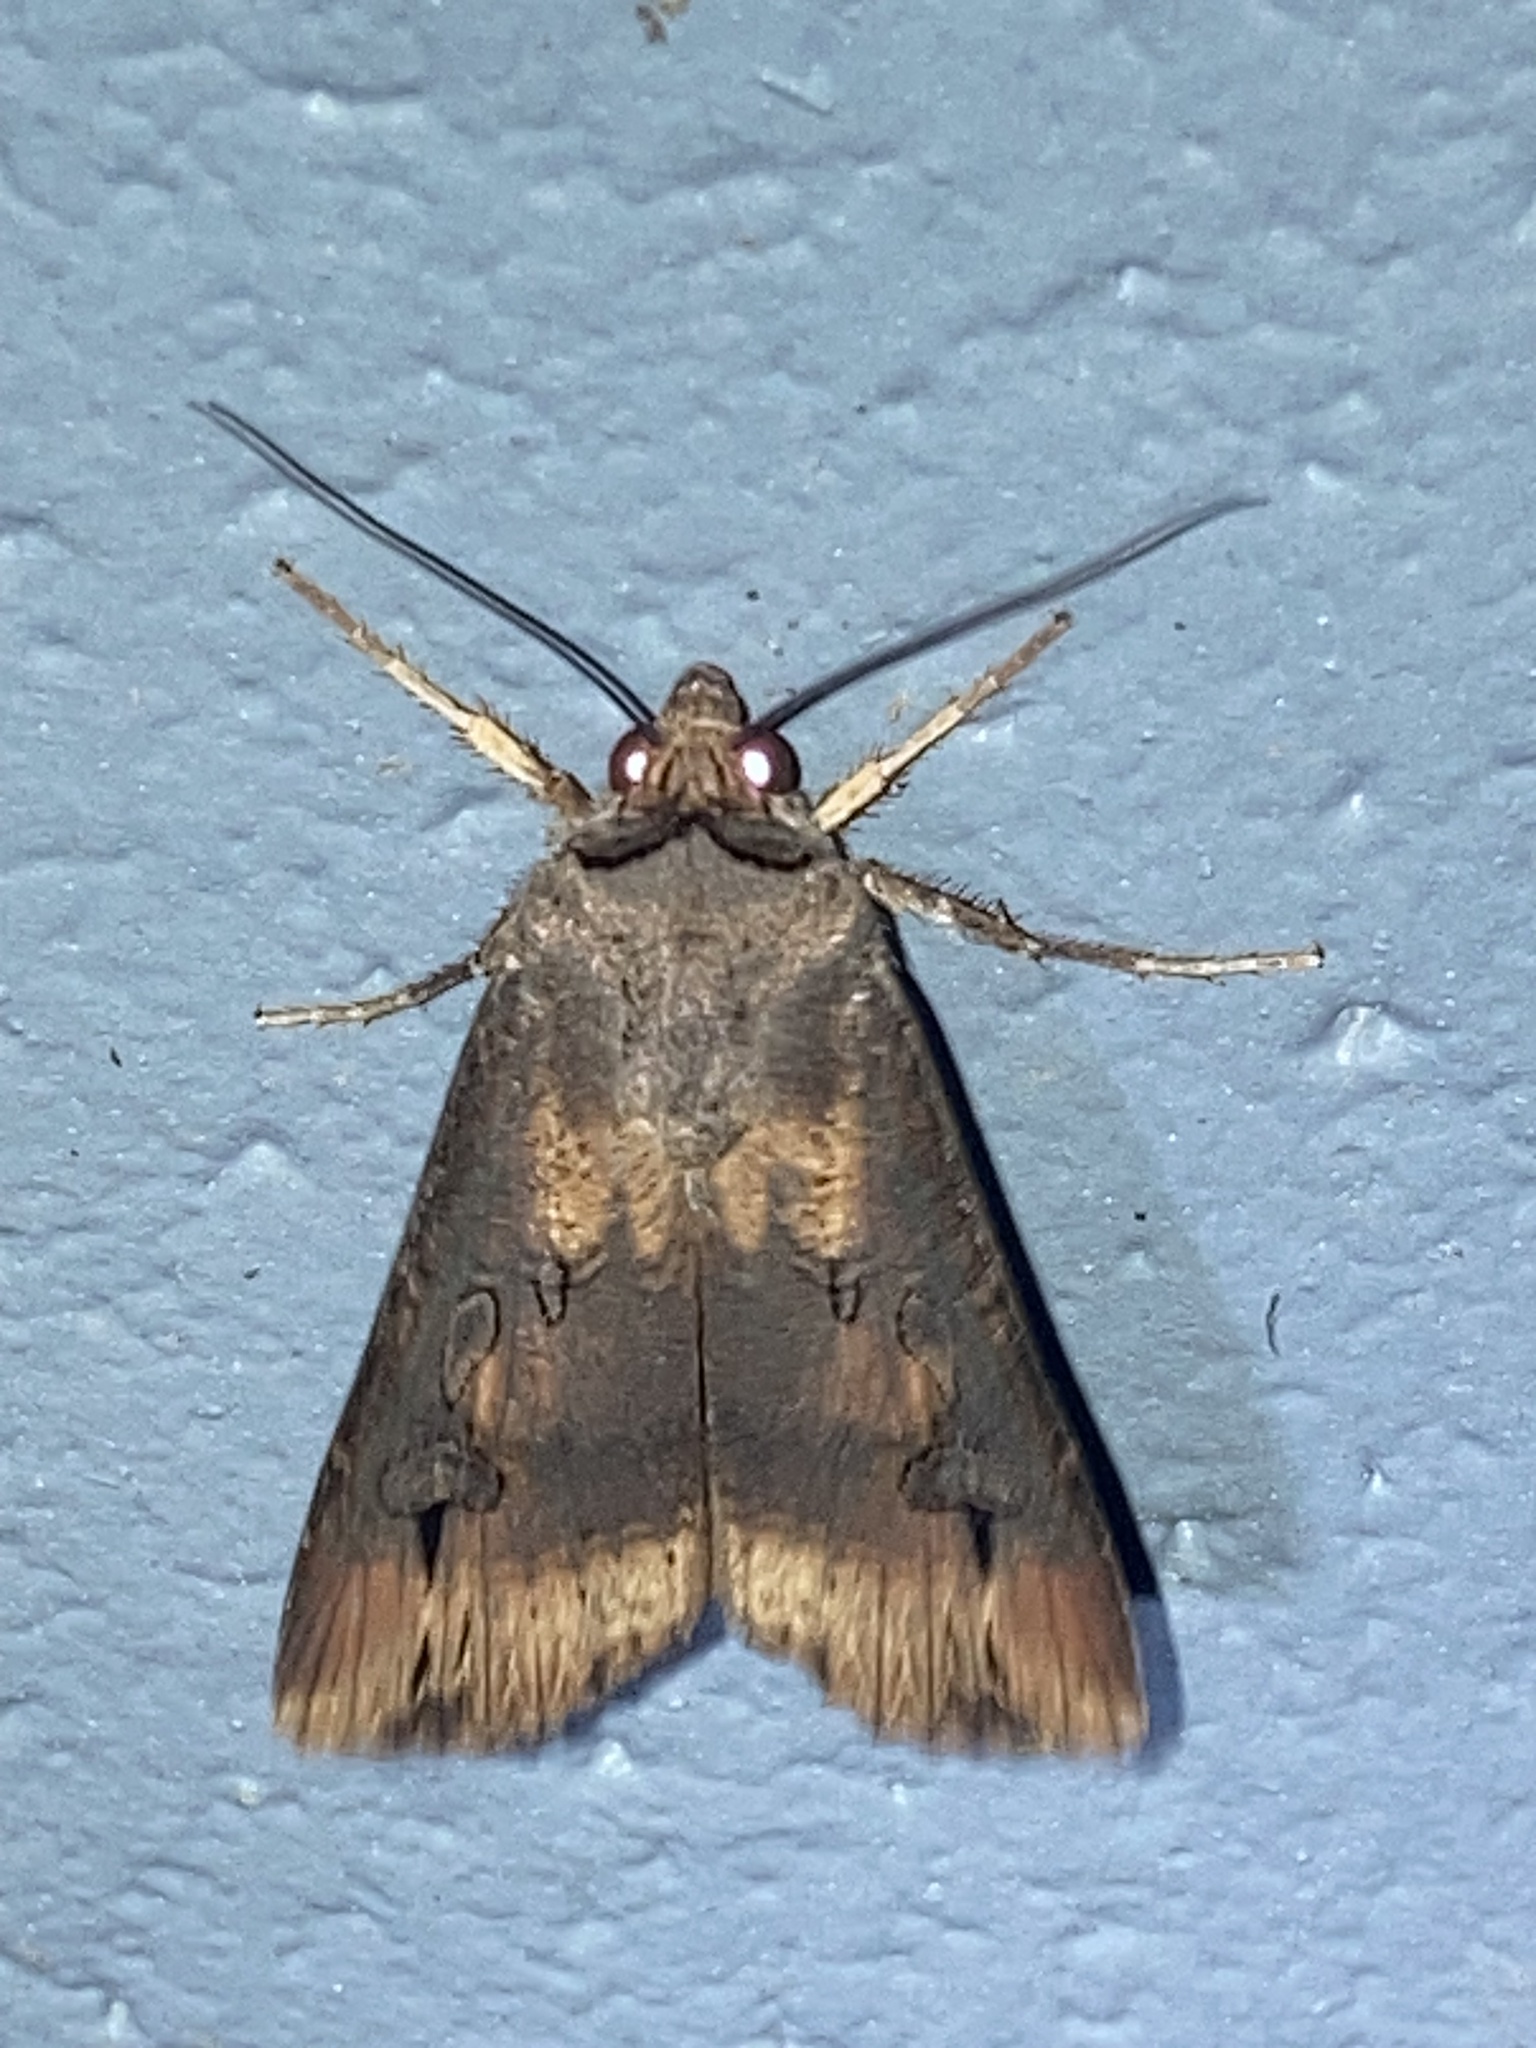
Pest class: cutworms